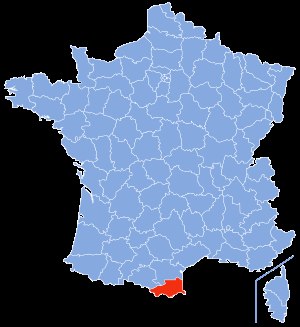
Pyrénées-Orientales
Pyrénées-Orientales' placering
Pyrénées-Orientales er et fransk departement i regionen Languedoc-Roussillon i Sydfrankrig. Departementet grænser mod øst til Middelhavet og mod syd til Spanien og udgør stort set den franske del af Catalonien.